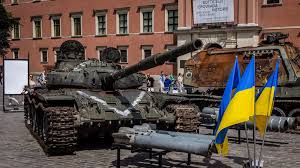
Label: Tank